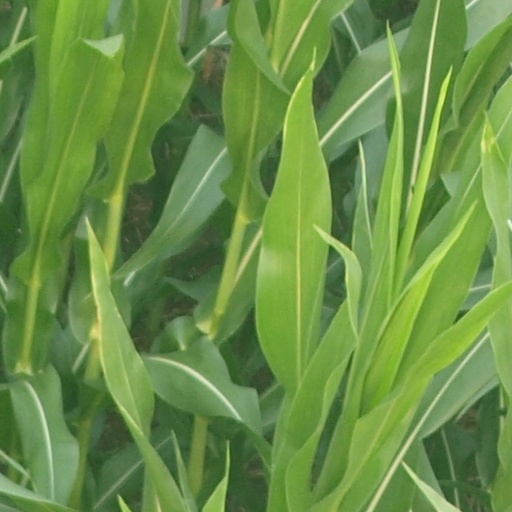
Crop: maize; corn